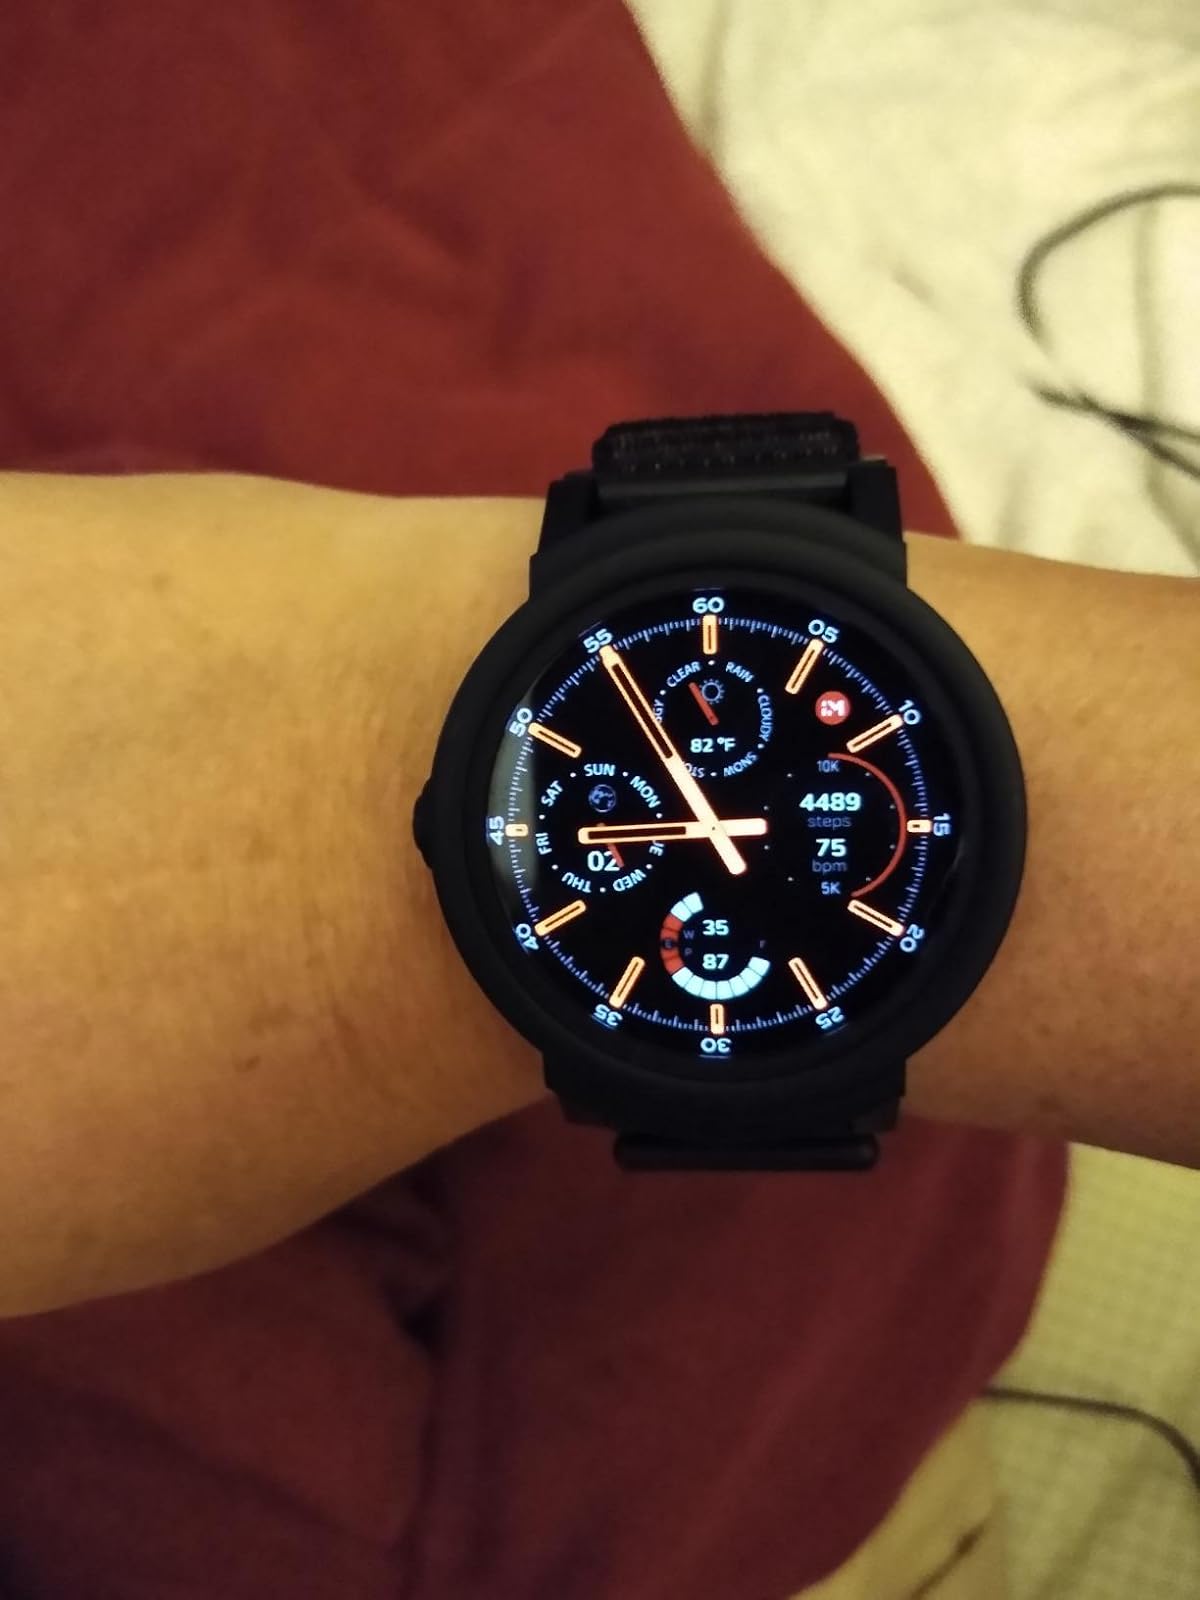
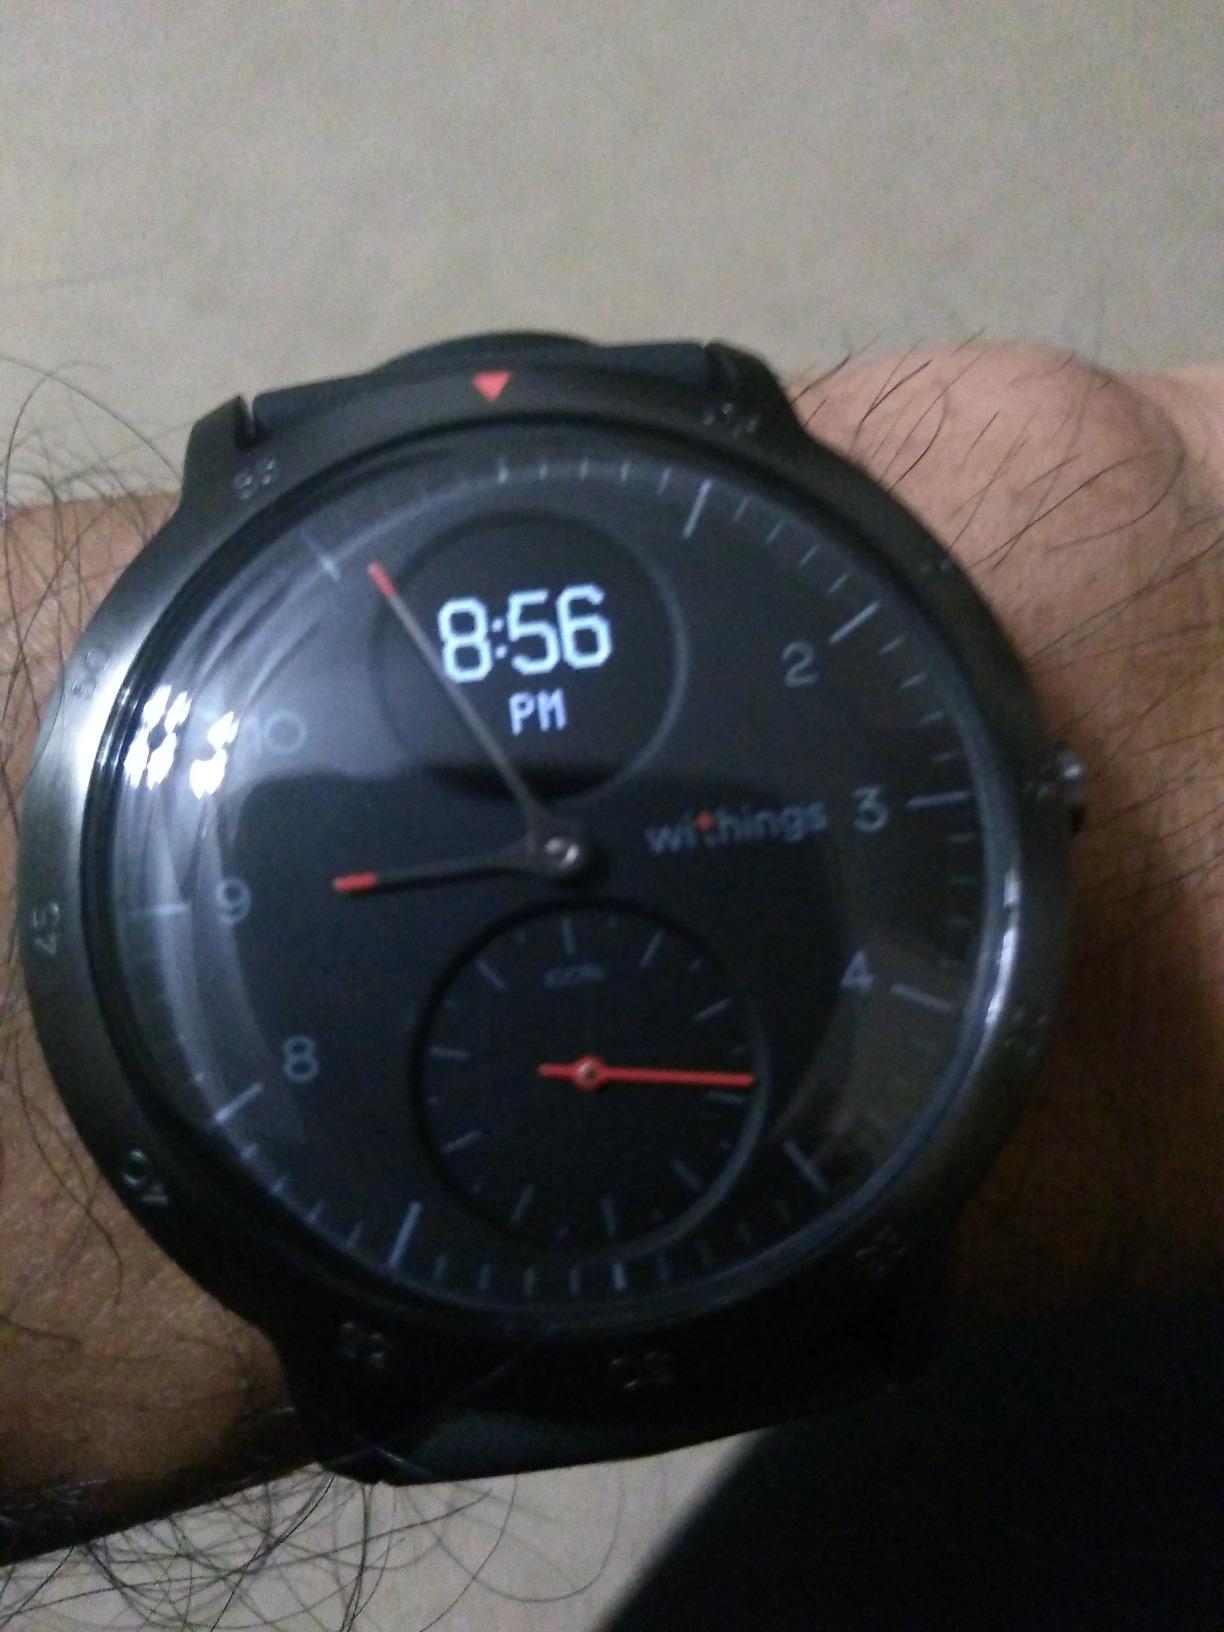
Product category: smartwatch
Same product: no